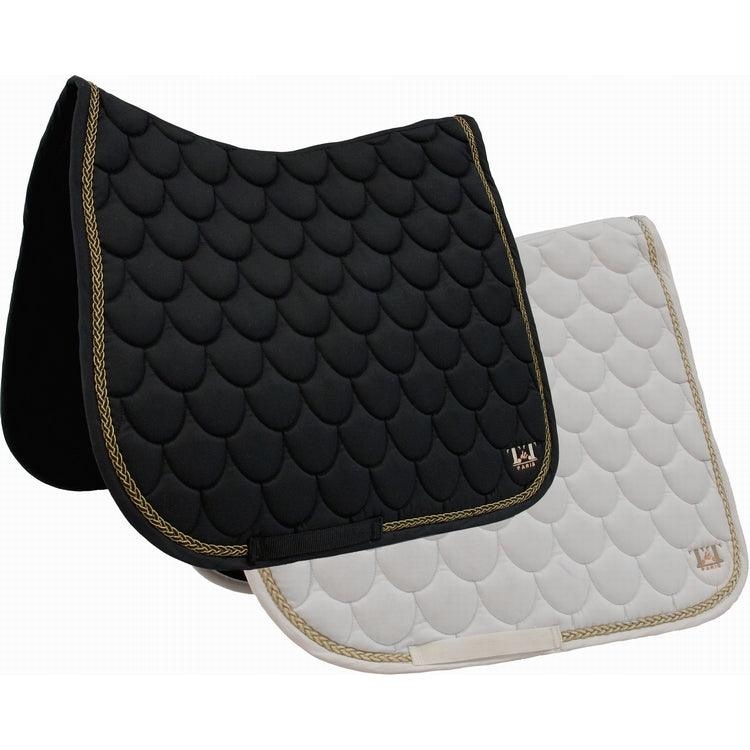
TdeT Tapis de Dressage Diane
Brand: TdeT
Très beau tapis de dressage par TdeT. Confortable et respirante. En polyester Matelassage polyfil 300 g/m² et 5 mm de mousse Motif "écailles". Interieur en "nid d'abeille". Passepoil tressé bicolore et passants de sangle. Logo T.de.T brodé
Category: Sporting Goods > Outdoor Recreation > Equestrian > Horse Tack Accessories > Saddle Accessories > Saddle Pads & Blankets